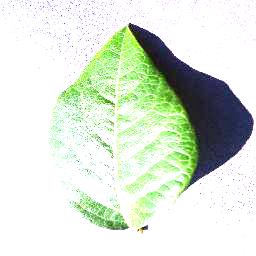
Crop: blueberry
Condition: healthy